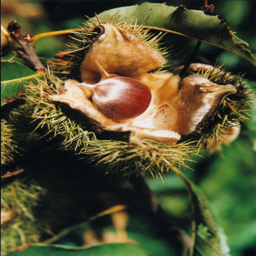
unearthed : thanks to science , we may see the rebirth of the chestnut